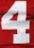
Number: 4